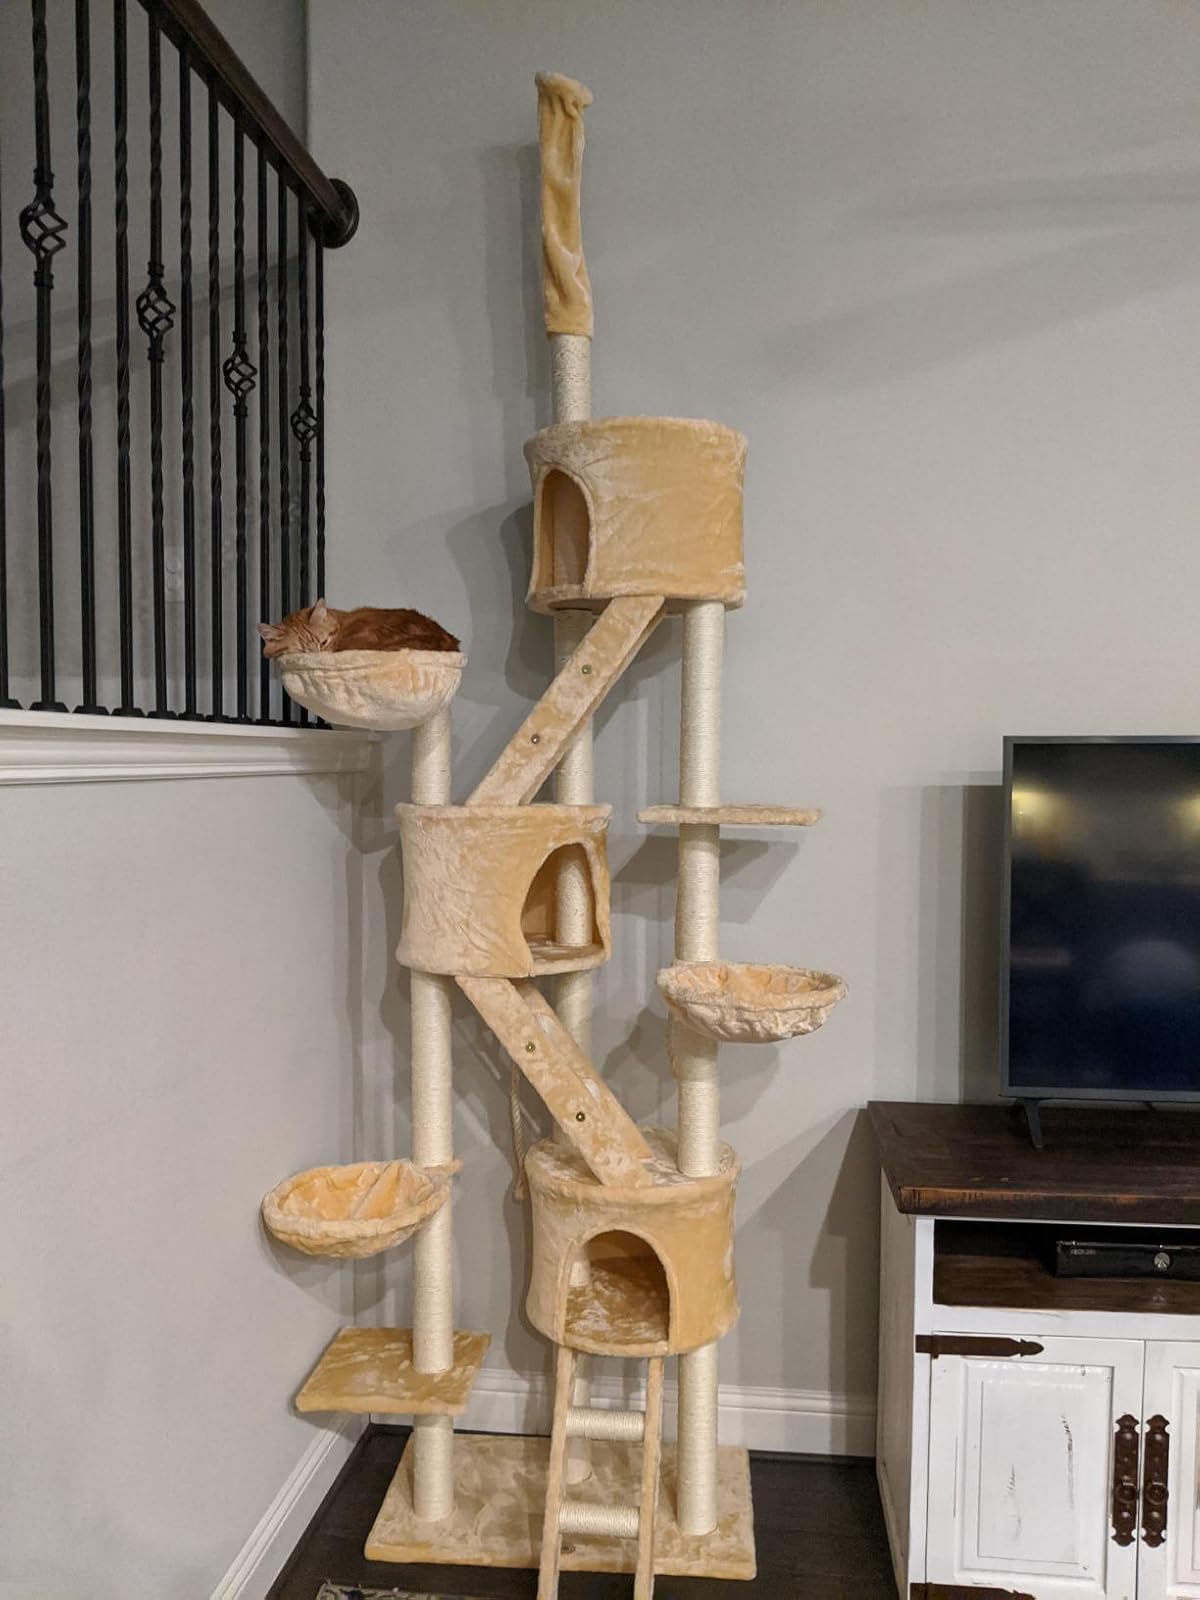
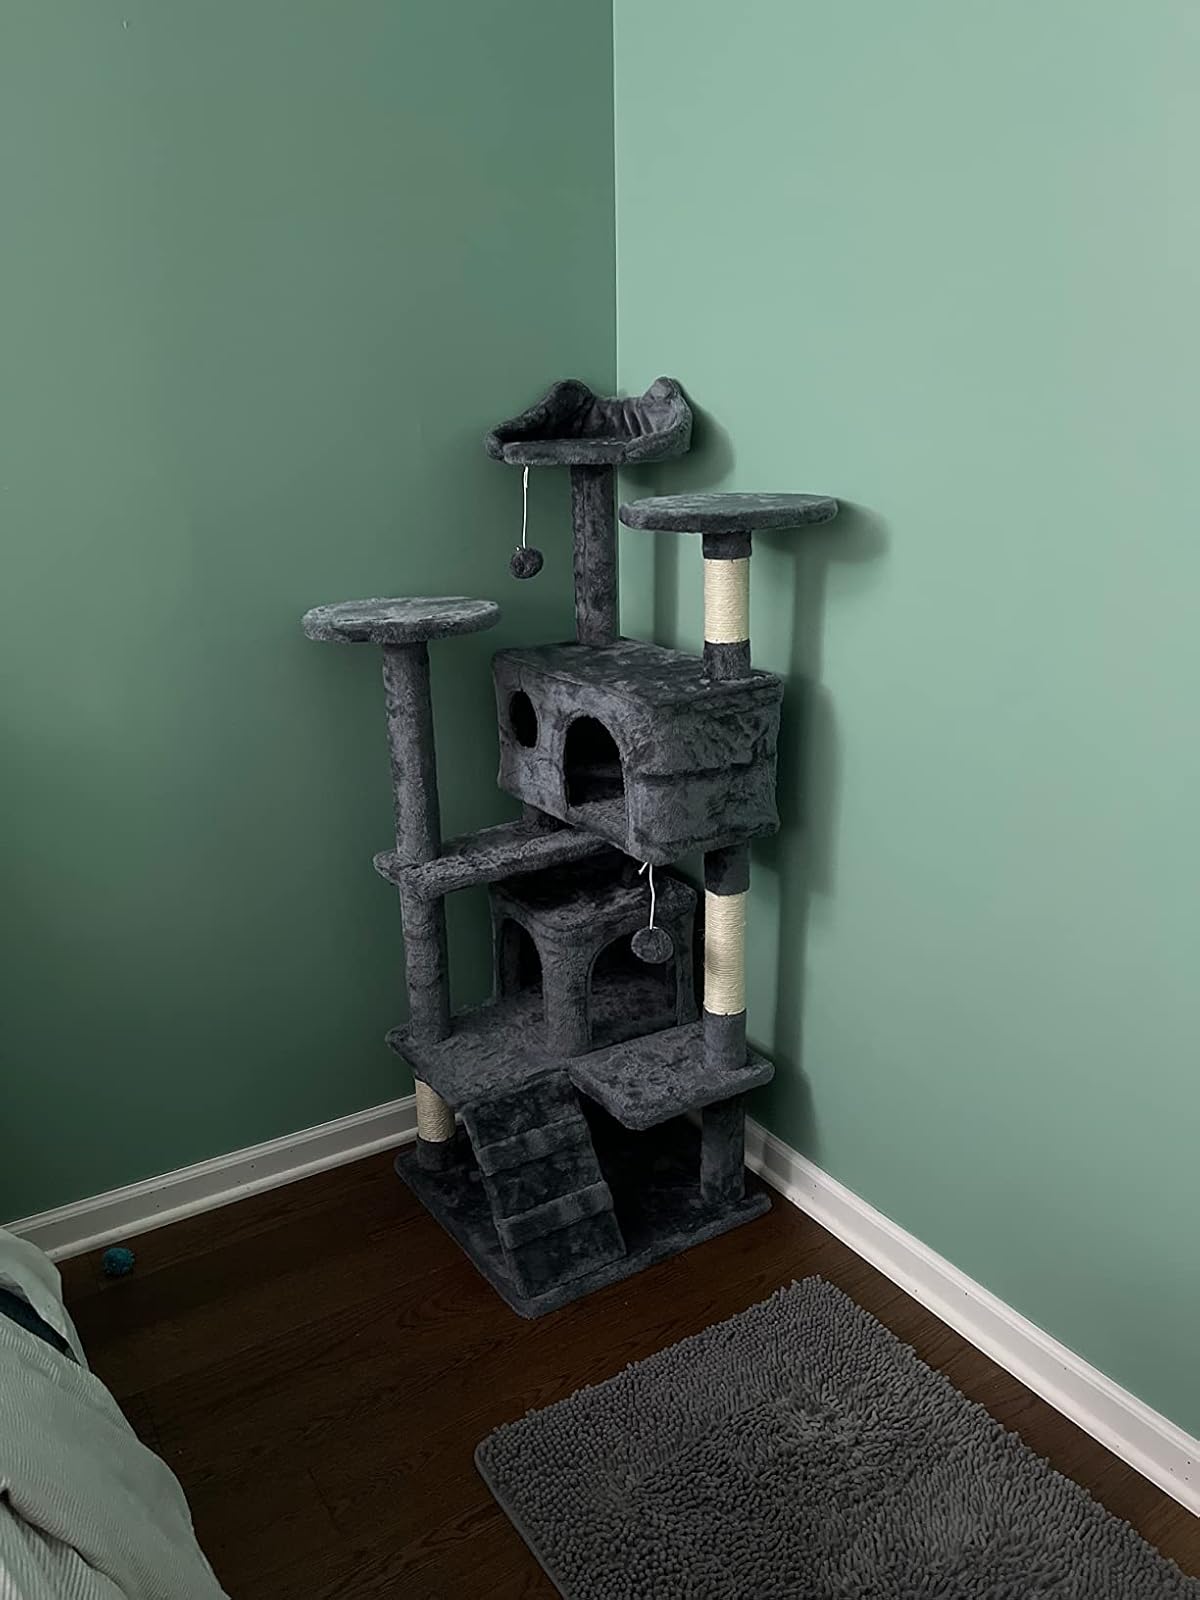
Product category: items_cat tree
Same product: no